Billy Barnes (cricketer)

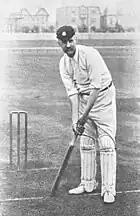
Billy Barnes on the playing field

Barnes played for Nottinghamshire 257 times from 1875 until 1894. In all, he played in 459 first-class matches, including 21 Test matches. He went on three tours of Australia and one of North America.